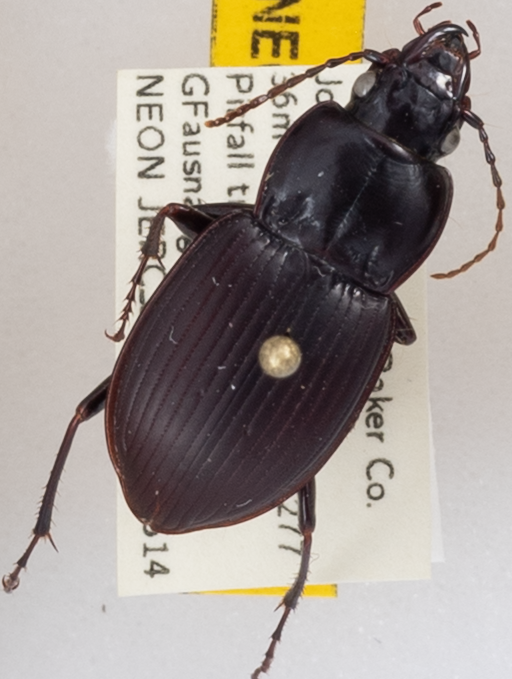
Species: Cyclotrachelus sigillatus
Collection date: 2019-05-14
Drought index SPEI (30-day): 0.872
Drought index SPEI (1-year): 2.01
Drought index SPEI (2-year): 0.968